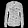
Label: Shirt